Danny Davis (Illinois politician)

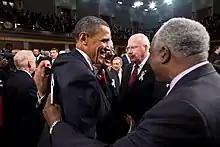
Davis with President Barack Obama in January 2011

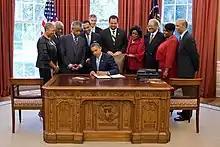
Davis watches as President Obama signs an <a href="https%3A//en.wikisource.org/wiki/Executive_Order_13621">executive order

Davis expressed interest in replacing John Stroger on the ballot in the 2006 race for President of the Cook County Board. Stroger's son Todd Stroger was ultimately selected.